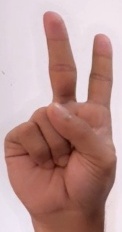
ASL sign: 2